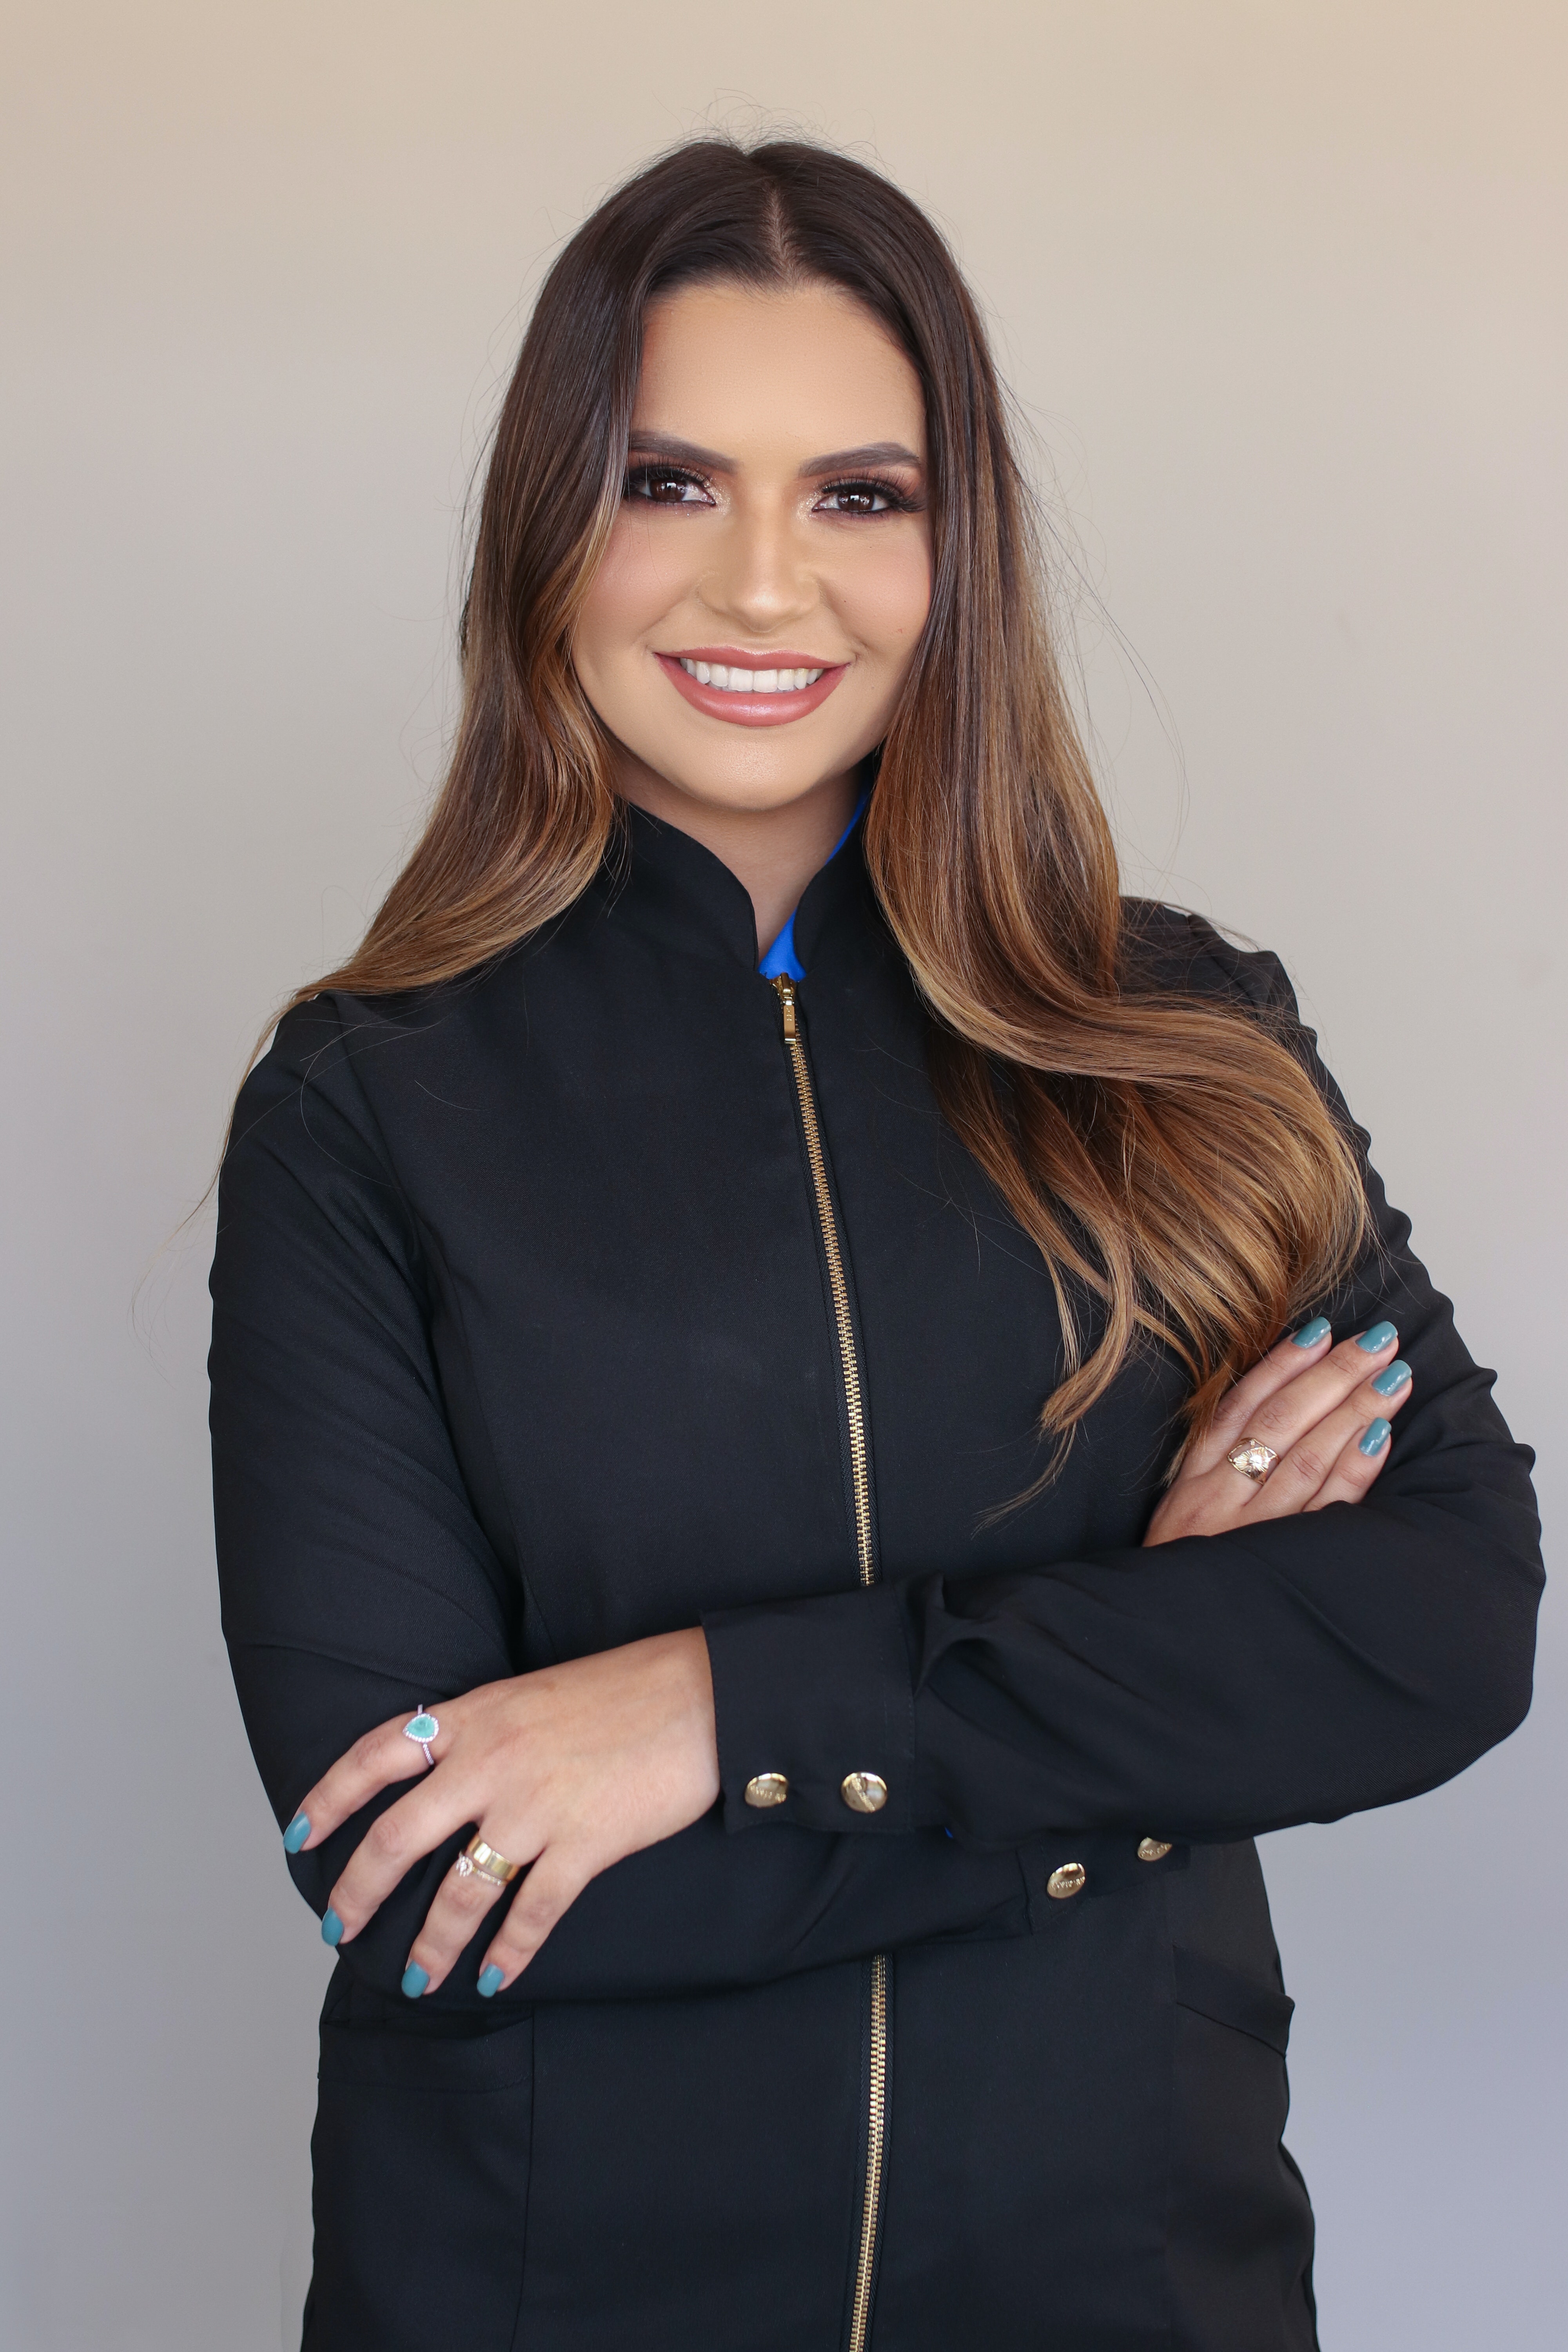
woman, hair, joint, smile, outerwear, shoulder, arm, neck, human body, sleeve, standing, gesture, waist, collar, blazer, denim, electric blue, long hair, trench coat, happy, layered hair, jewellery, trunk, fashion design, button, fashion model, abdomen, brown hair, fur, t shirt, formal wear, pocket, fashion accessory, sportswear, leather, uniform, top, white collar worker, photo shoot, portrait photography, wool, zipper, portrait, model